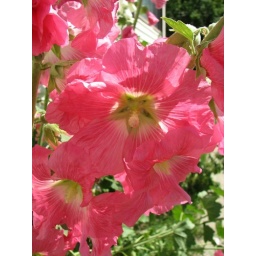
This pink &amp;quot;Glad&amp;quot; was taken outside an apartment building near my home.